Legion of Doom

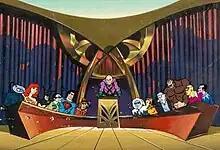
The Legion of Doom members from left to right: Black Manta, Giganta, Toyman, Riddler, Bizarro, Scarecrow, Lex Luthor, Captain Cold, Cheetah, Solomon Grundy, Gorilla Grodd, Brainiac, and Sinestro.

The Legion of Doom is a group of supervillains who originated in "Challenge of the Superfriends", an animated series from Hanna-Barbera based on DC Comics' Justice League. The Legion of Doom has since been incorporated into the main DC Universe, appearing in comics, as well as further animated and live-action adaptations, and also video games.